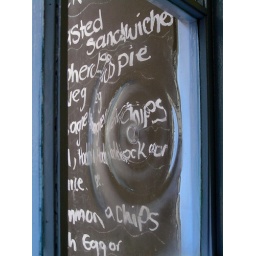
Bullseye window glass in Lewes...